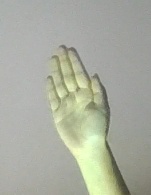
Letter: seen